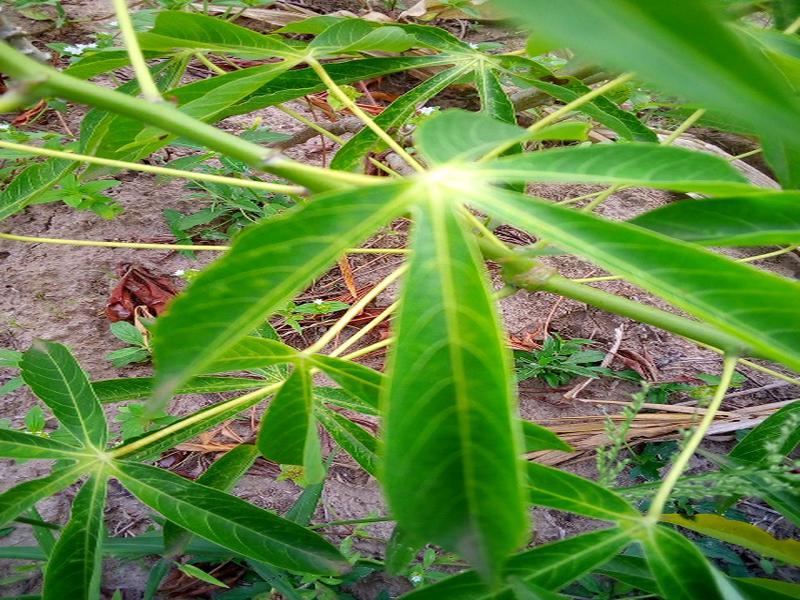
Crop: cassava
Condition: brown_streak_disease